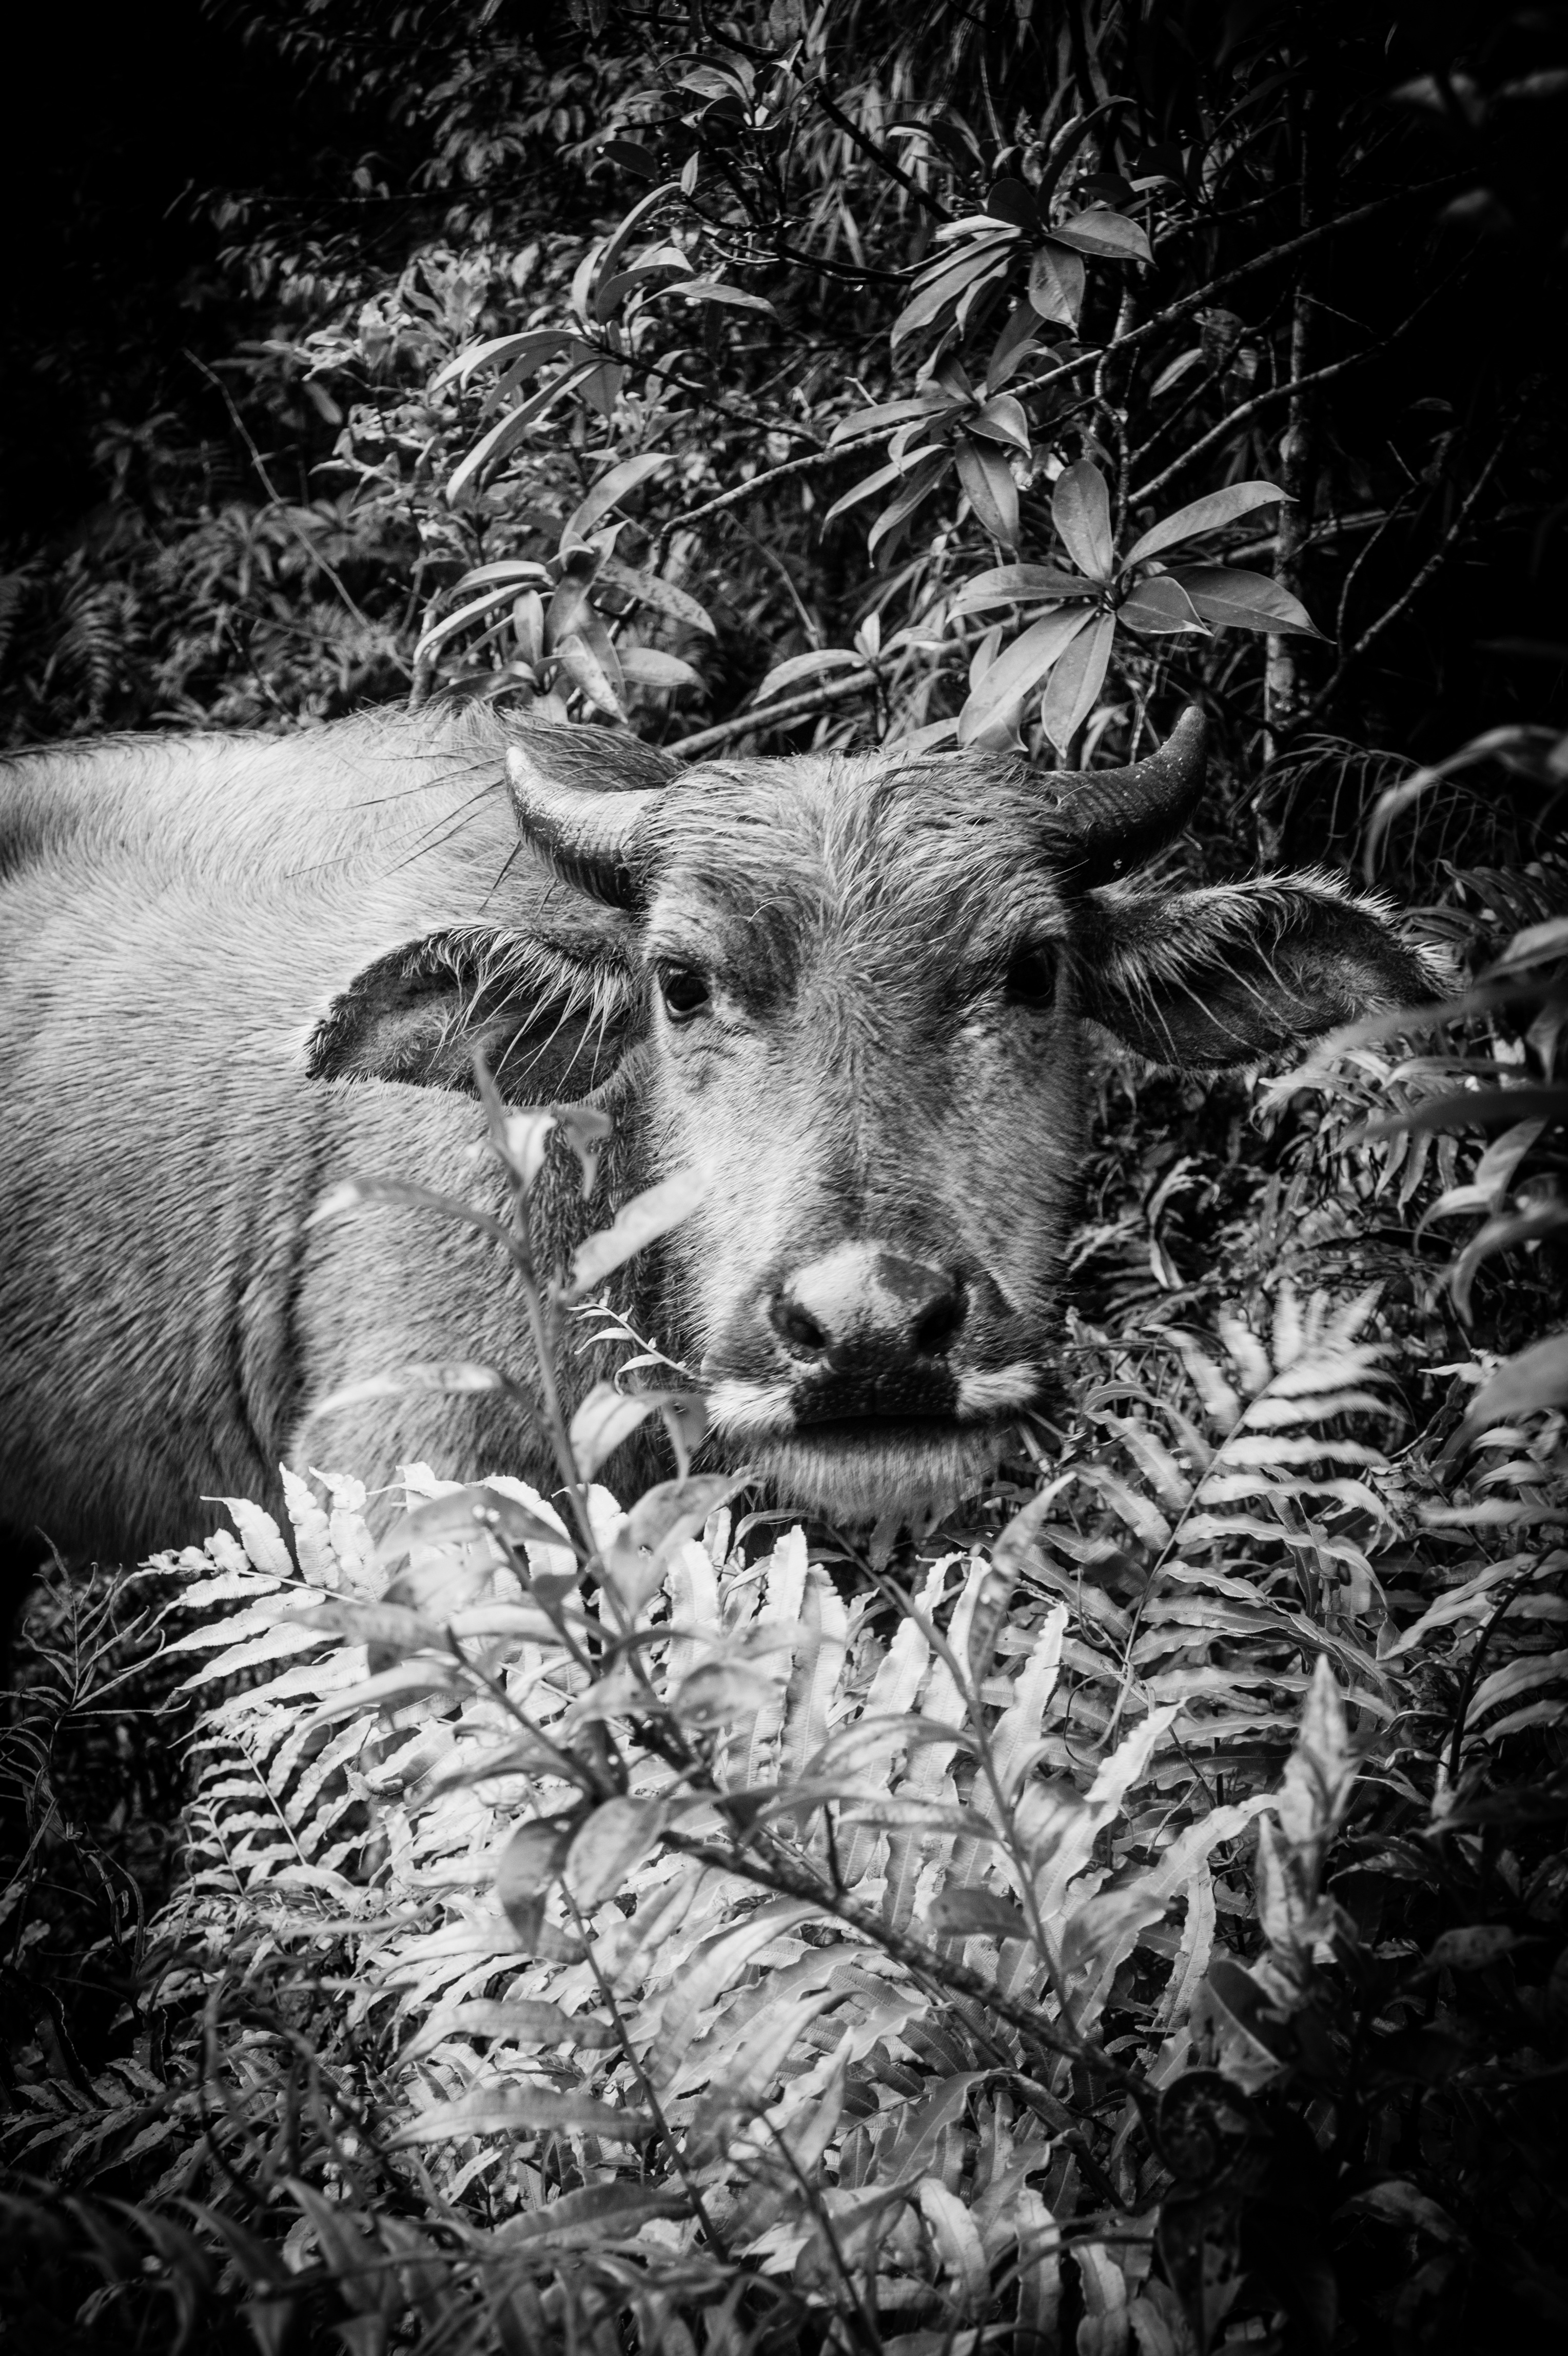
black and white, deer, monochrome, fauna, monochrome photography